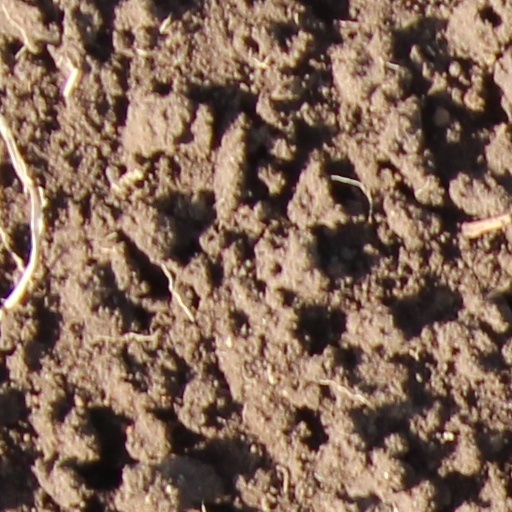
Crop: wheat